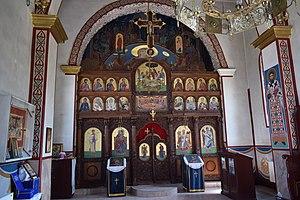
L'église Saint-Pierre-et-Saint-Paul de Žitorađa est une église orthodoxe serbe serbe située à Žitorađa et dans le district de Toplica en Serbie. Elle est inscrite sur la liste des monuments culturels protégés de la République de Serbie.